Chrysler Valiant Charger

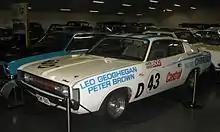
Leo Geoghegan's Chrysler VH Valiant Charger.

The introduction of the VK series saw the demise of the "Six Pack" engine E48 option package, such that only a basic specification engine remained.